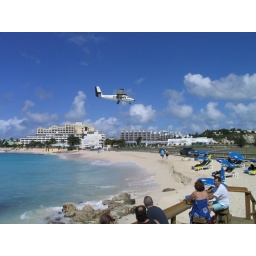
When the big jets are landing the officals clear people off the beach so they won't get burned by the jet exhaust.